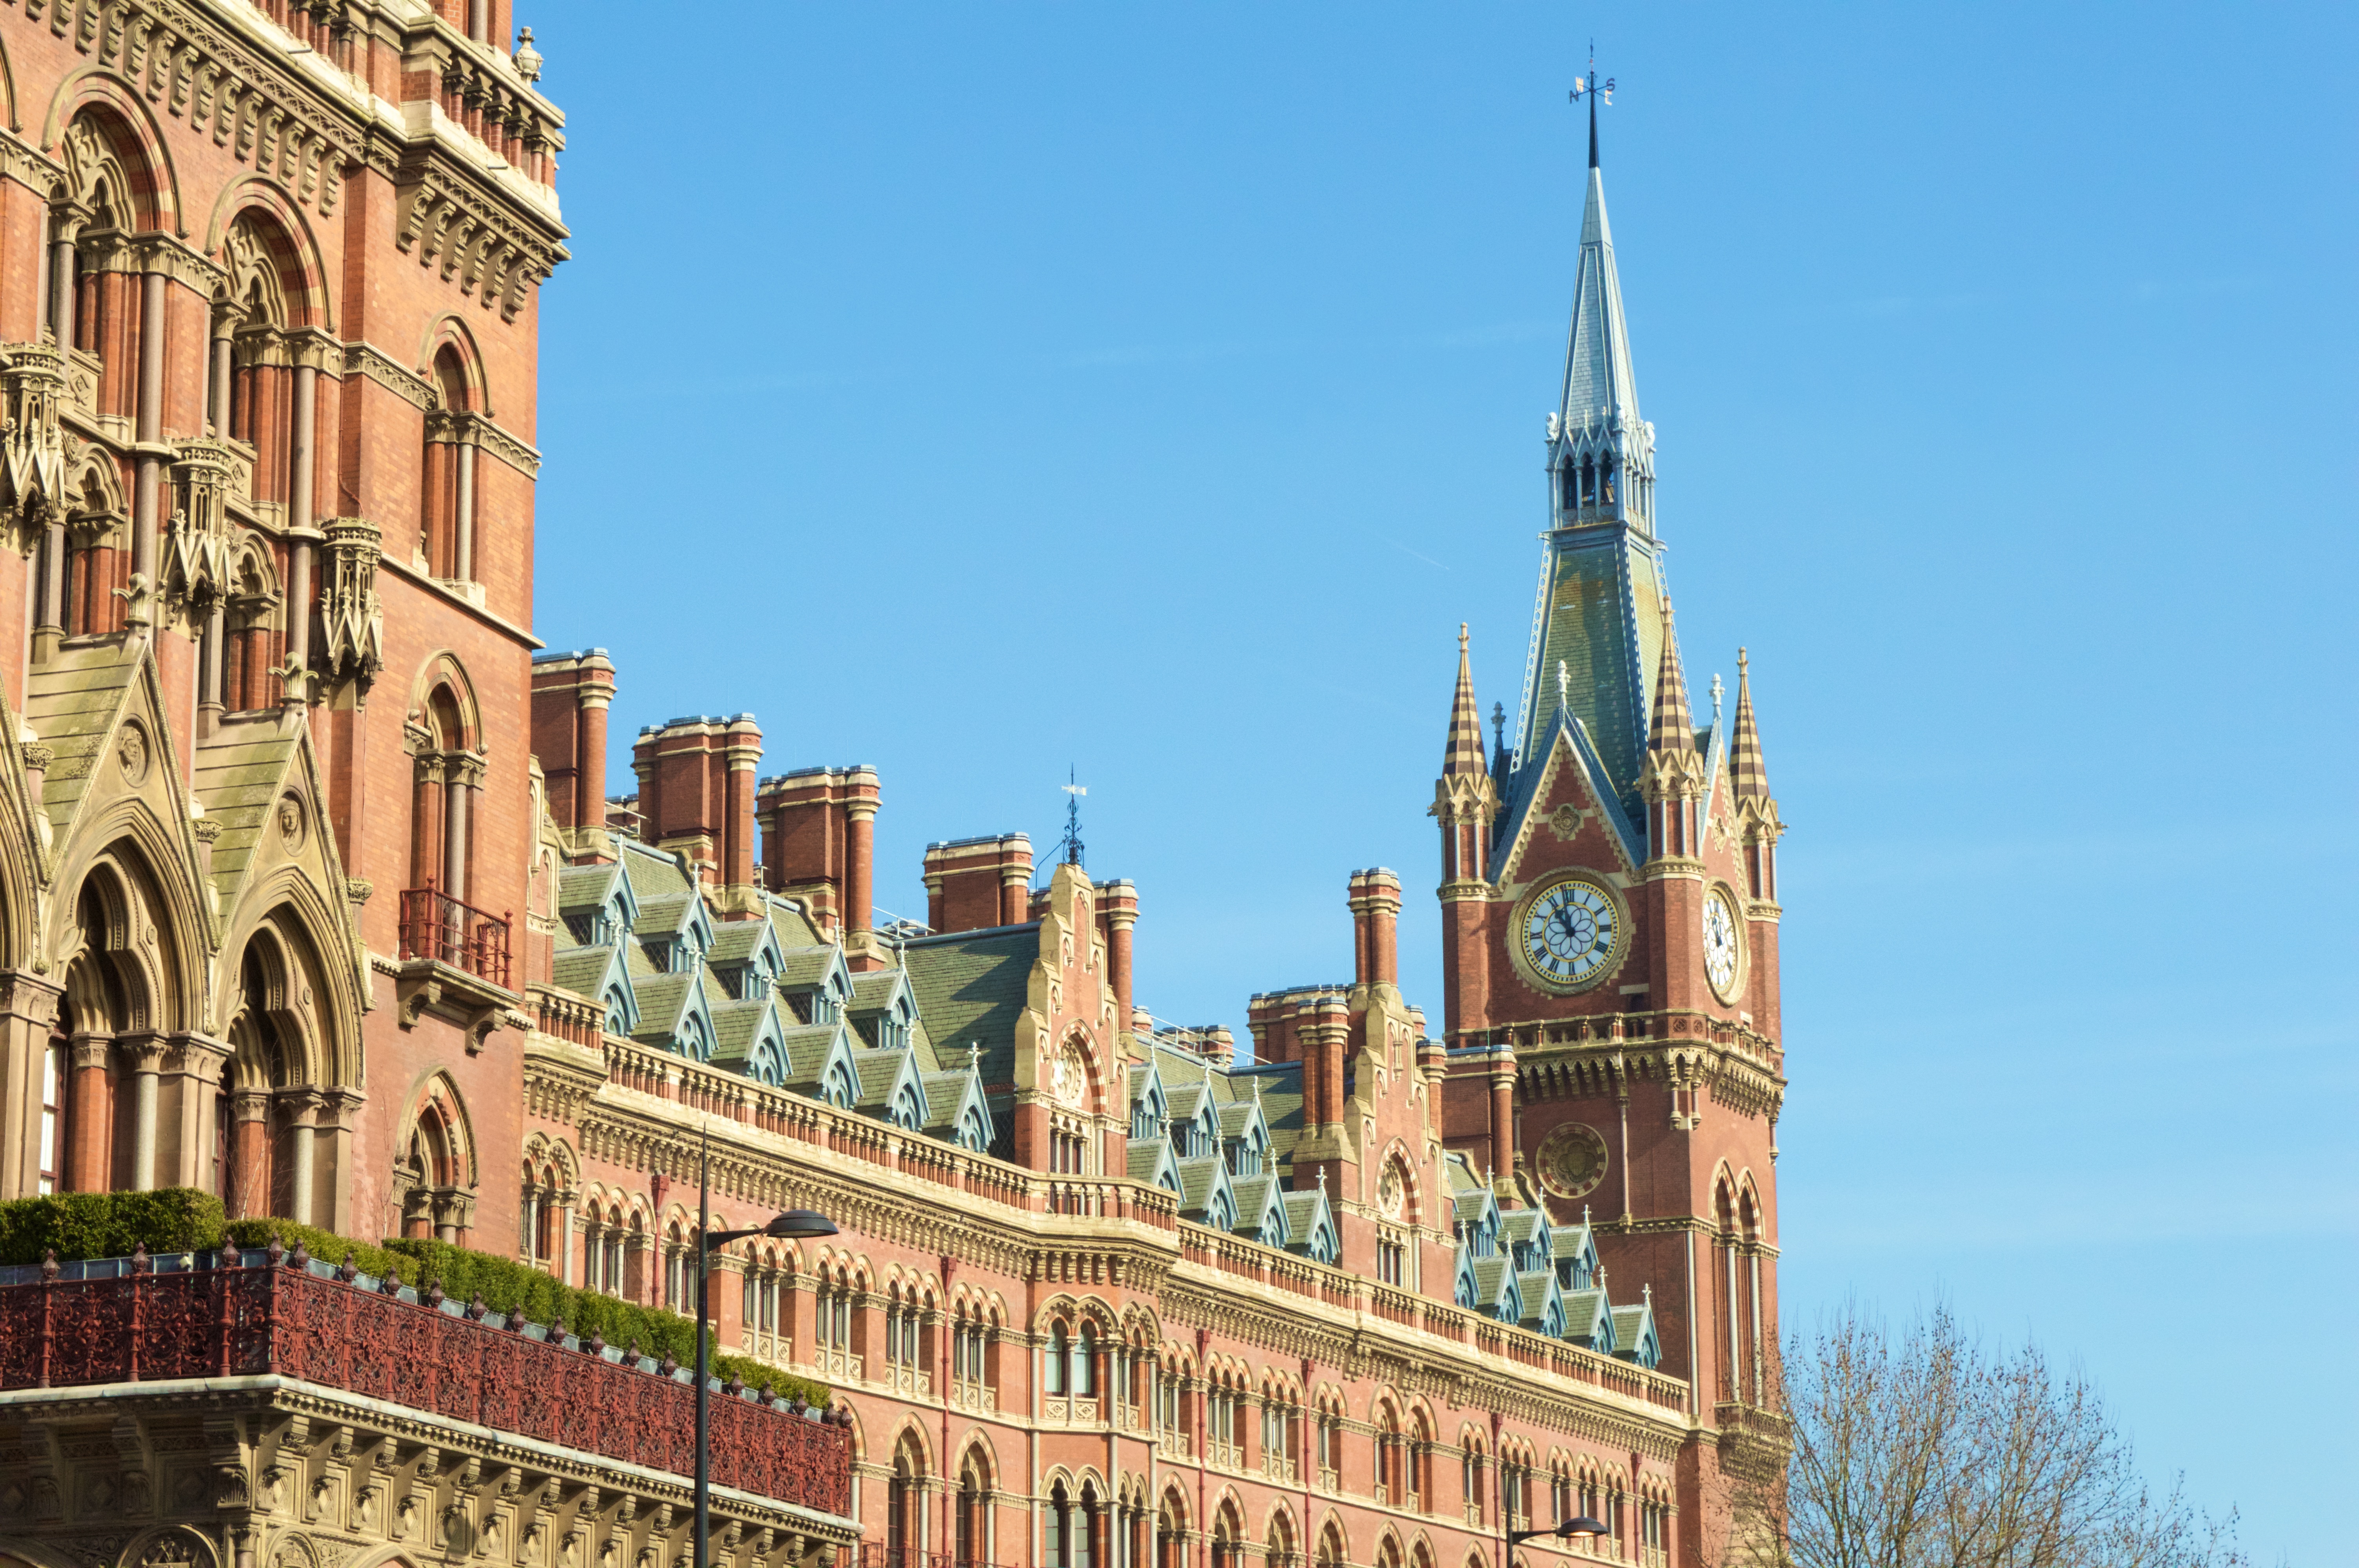
bridge, clock, building, palace, city, skyscraper, urban, cityscape, europe, tower, plaza, landmark, facade, cathedral, tourism, place of worship, uk, england, capital, london, spire, british, history, english, britain, historical, gothic architecture, london city